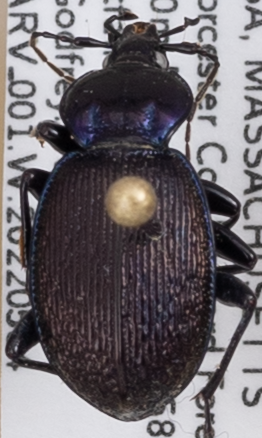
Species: Sphaeroderus stenostomus lecontei
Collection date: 2022-05-04
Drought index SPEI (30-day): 0.114
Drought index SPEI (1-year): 1.28
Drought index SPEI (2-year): -0.524